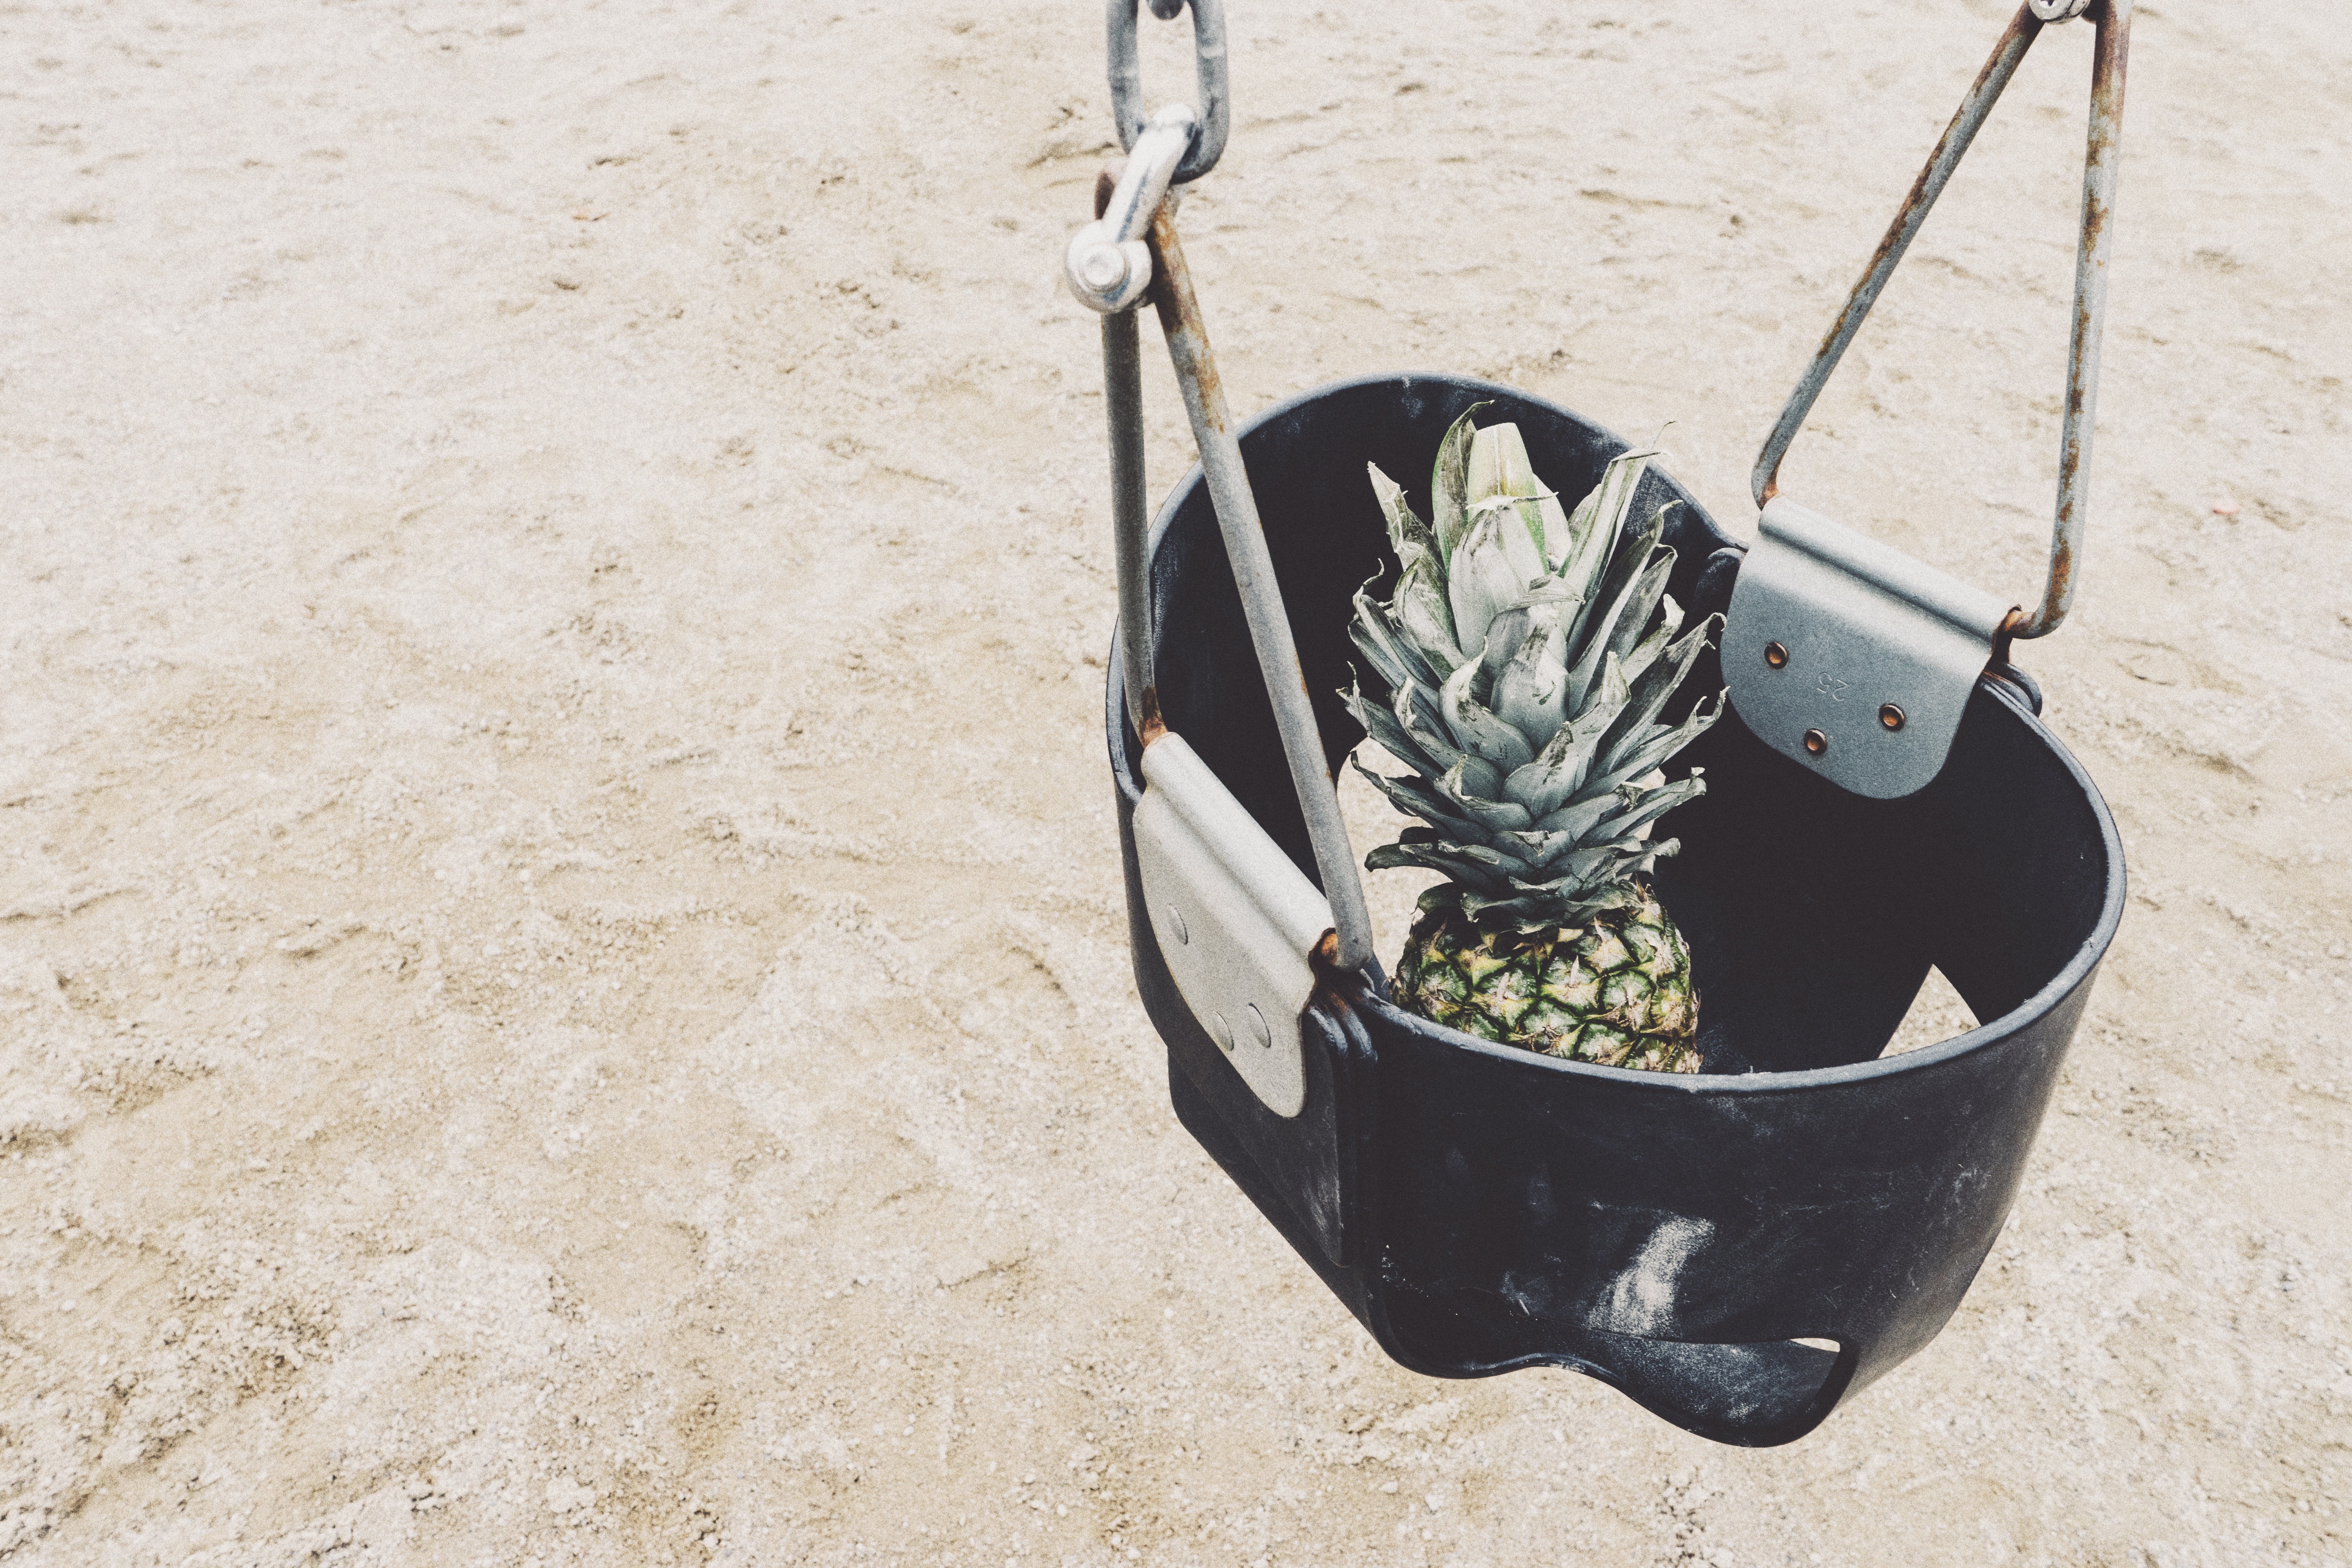
product design